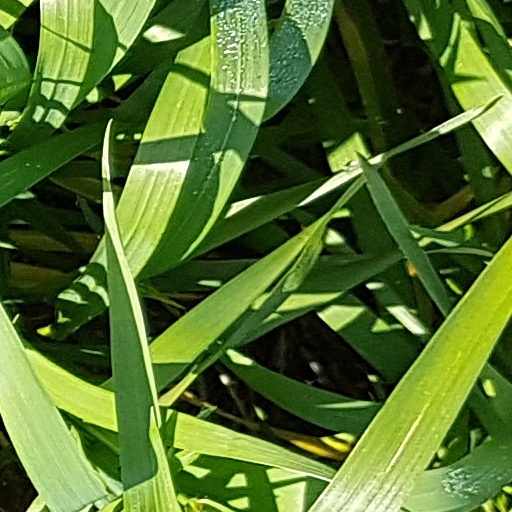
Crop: wheat